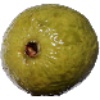
Label: Guava 1